Cameron E. Thom

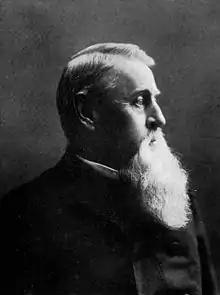
Portrait of Cameron E. Thom

Cameron Erskine Thom (June 20, 1825 – February 2, 1915) was a lawyer, a legislator, a Confederate officer in the Civil War, and the 16th mayor of Los Angeles from 1882 to 1884.